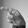
ASL letter: P